2014–15 UConn Huskies women's basketball team

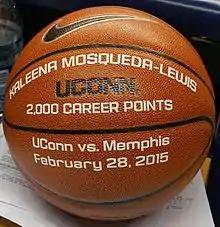
Kaleena Mosqueda-Lewis ball commemorating 2000th career point

The game itself was almost an afterthought. Uconn beat Memphis 87–24 in front of a sellout crowd, but the crowd was there for Senior Day-the last regular season game of the carriers of seniors Kalana Mosqueda-Lewis and Kiah Stokes. Before the game, the seniors and their families were honored by the coaching staff and fans, walking out to hold aloft their framed jerseys, and get one more cheer from the crowd. Kalana's brother Xander stole the show by running out into the arms of Auriemma. Mosquesda-Lewis was honored by having her number added to the Huskies of Honor on the wall of Gampel, honoring very special players and teams. During the game, Mosquesda-Lewis scored her 2.000th point, two years after scoring her 1,000th point on Senior Day when she was a sophomore. The score was assisted by fellow senior Stokes, whose first block of the game was her 300th of her career, and led to a score, starting a 31–0 run to put the game out of reach.